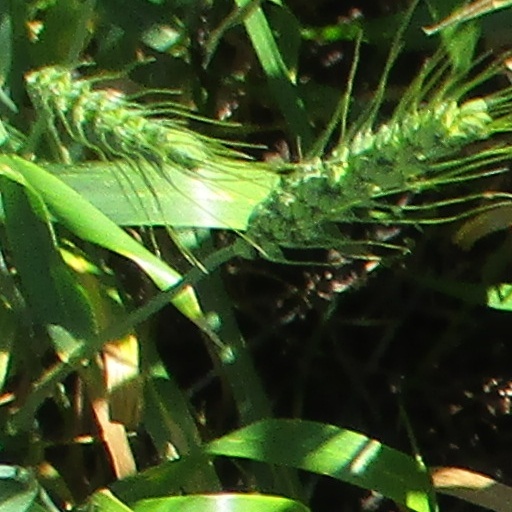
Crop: wheat